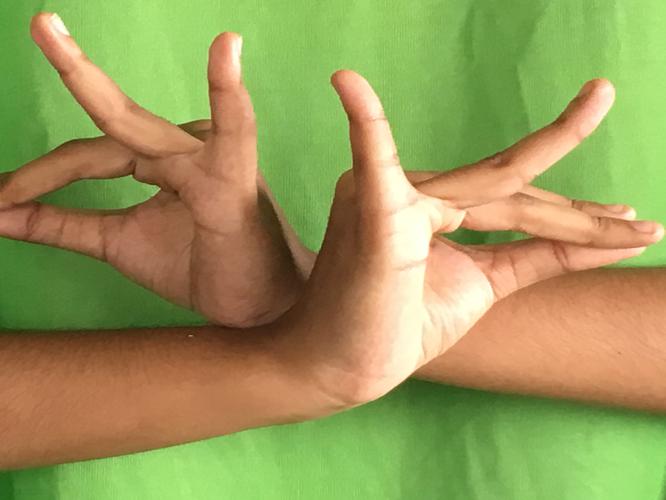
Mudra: Katakavardhana
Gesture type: double_hand